Iwakura, Aichi

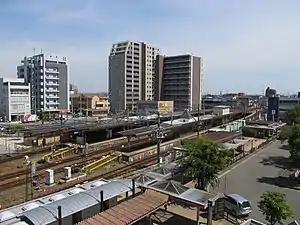
Downtown of Iwakura city

Iwakura is located in the Nōbi Plain region of northwest region of Aichi Prefecture, in the center of former Owari Province. The beautiful Gojō River flows through the city, which, despite its inland location, has an elevation of only eight to twelve meters above sea level.